Prince Andrew Is a Sweaty Nonce

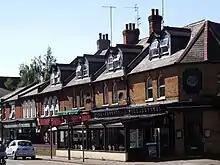
PizzaExpress, Goldsworth Road, Woking

To promote the song, Kunt hosted a flash mob on 29 May at the Woking PizzaExpress. The band also put out a video of the "Randy Andy's Memory Loss Remix" via the website Chortle, which uses footage from the "Newsnight" interview. In the mid-week Singles Chart update on 30 May, "Prince Andrew Is a Sweaty Nonce" reached No. 36.